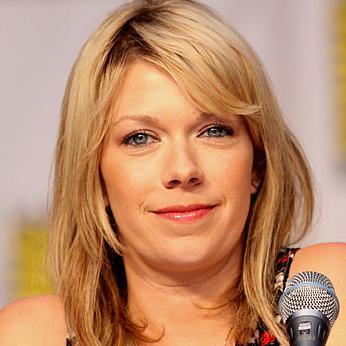
Age: 30